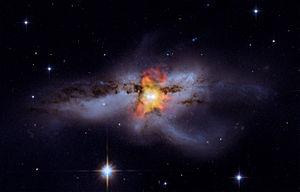
Le changement de rotation d'un trou noir survient lorsque l'axe de rotation d'un trou noir change soudainement d'orientation en raison de l'absorption d'un autre trou noir moins massif, par conservation du moment cinétique.
Un trou noir binaire est un système binaire hypothétique composé de deux trous noirs en orbite l'un autour de l'autre. Ils sont l'une des plus grandes sources d'ondes gravitationnelles de l'univers observable.